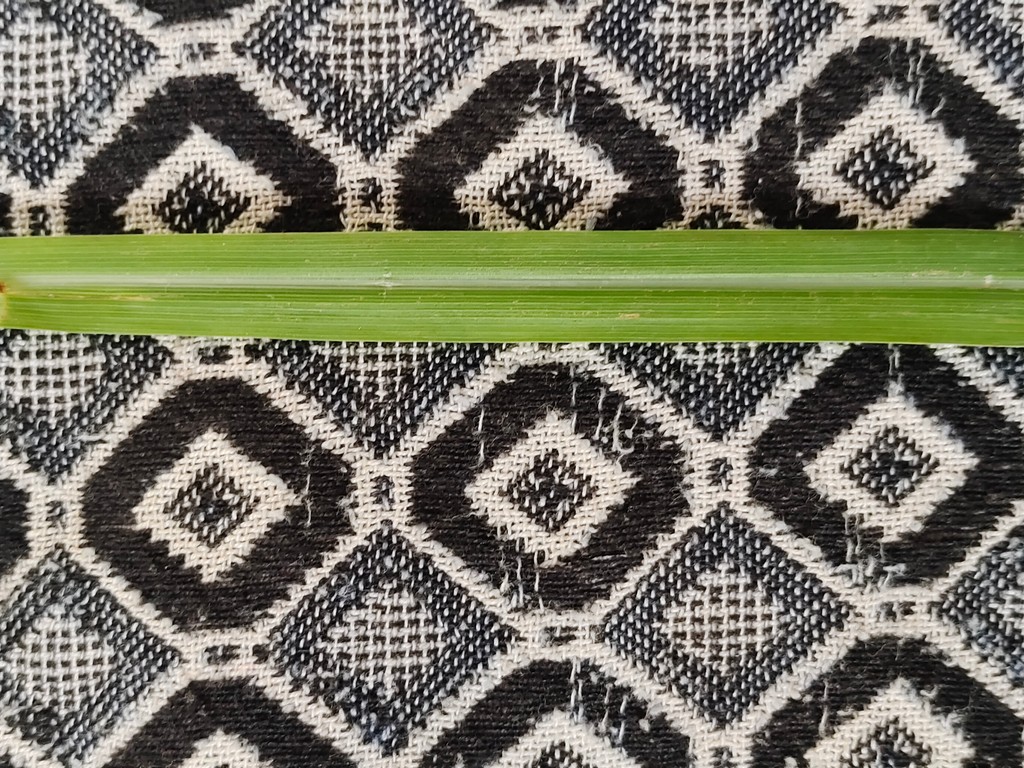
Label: Unhealthy